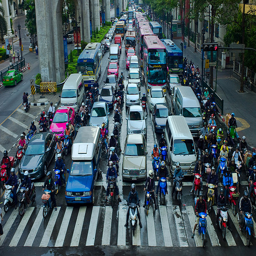
A large group of people on motor scooters sitting at a traffic light.
A city street with many vehicles and people.
Cars, vans and scooters in a traffic jam in the middle of a city.
Heavy traffic on a busy street with buses, cars and motorcycles.
A very wide city street completely filled with vehicles and motorcycles.